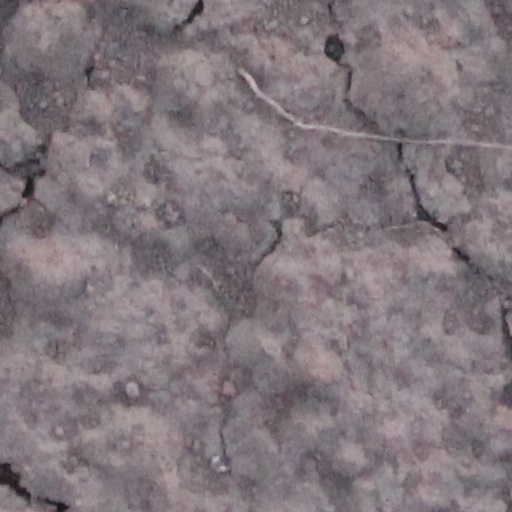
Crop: wheat